SS Santa Fé (1921)

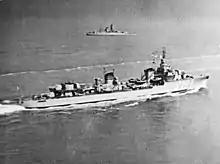
The destroyer , which with her sister ship captured "Santa Fé" in 1939.

In 1935 HAPAG chartered ' to Hamburg Südamerikanische DG, which then bought ' in 1936 and "" in 1937. Hamburg Süd renamed the ships "Asuncion" and "Santa Fé". The pair continued to trade between South America and Germany.